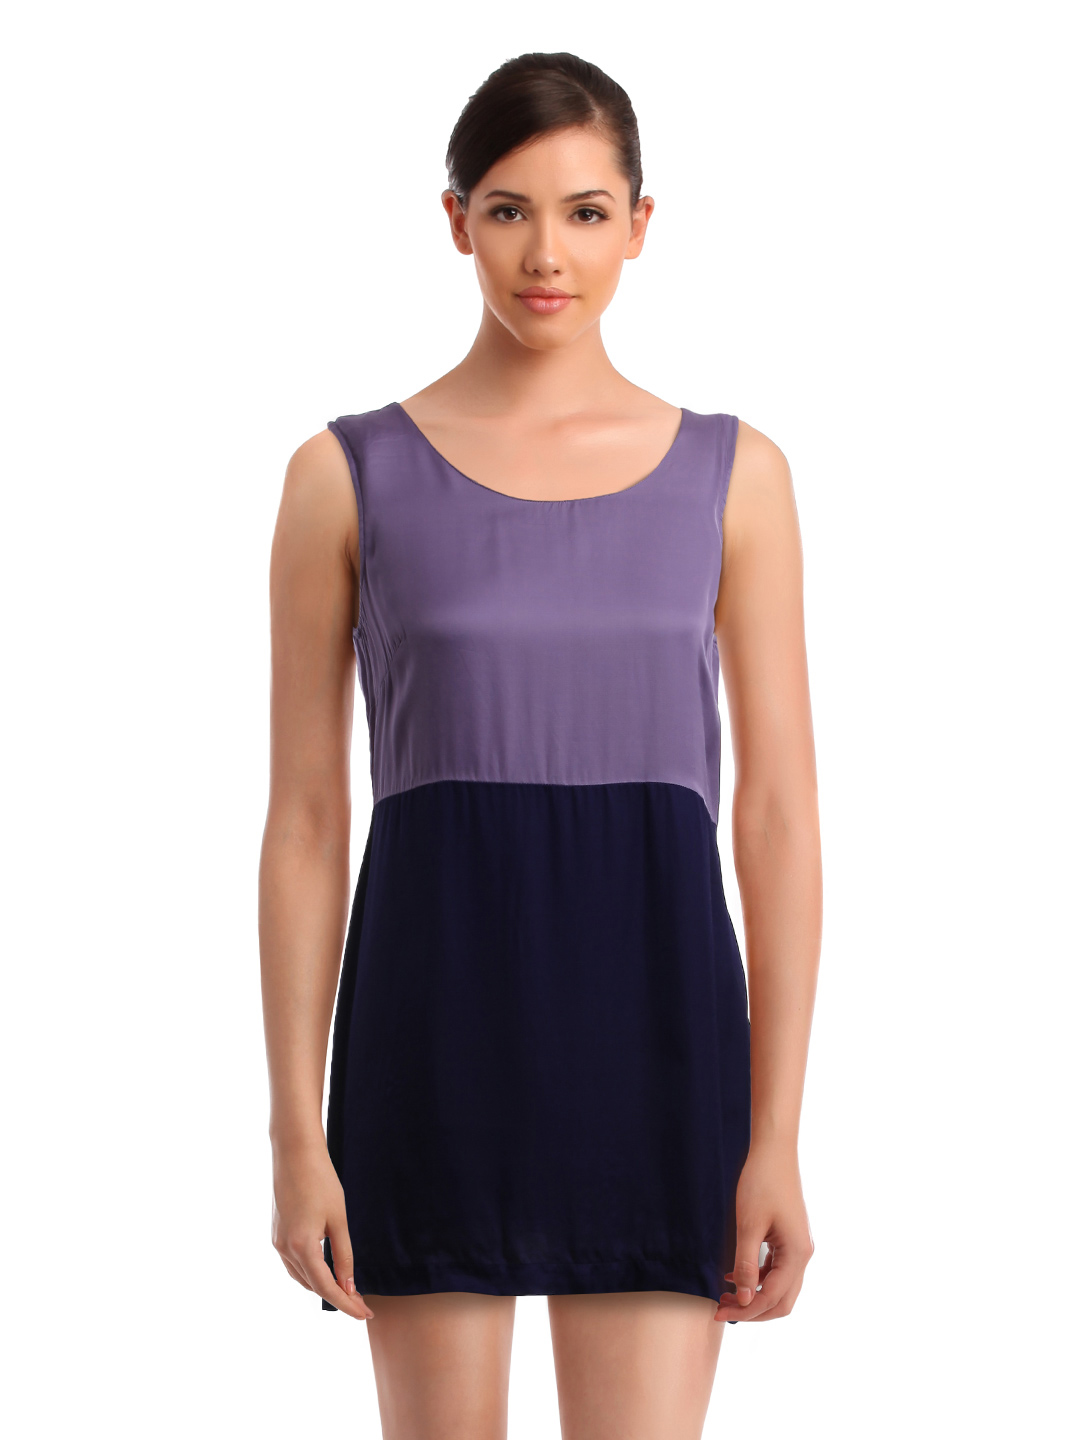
Elle Women Violet and Lavender Tunic
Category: Apparel / Topwear / Tunics
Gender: Women
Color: Lavender
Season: Summer 2012
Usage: Casual